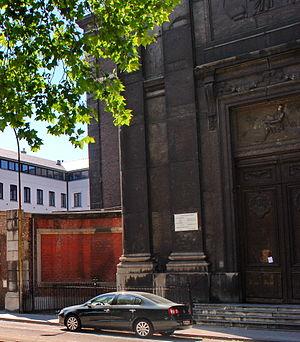
Charles Veron est un augustin wallon, traducteur et auteur d'ouvrages de spiritualité, à l'époque de la Contre-Réforme, dans les Pays-Bas du Sud et la principauté de Liège.
L'église du Saint-Sacrement est un édifice religieux catholique de Liège. Consacrée en 1527 et reconstruite par Jacques-Barthélemy Renoz en 1750 elle faisait partie du couvent des Augustins avant sa suppression après la Révolution française le 1ᵉʳ septembre 1796.
Le boulevard d'Avroy est une importante artère liégeoise qui relie le boulevard de la Sauvenière à la rue des Guillemins, à l'avenue Blonden et à l'avenue Rogier. Les deux voies du boulevard bordent le parc d'Avroy. Le boulevard fait partie du quartier administratif du centre.
Cette page regroupe une partie du patrimoine immobilier classé de la ville belge de Liège.